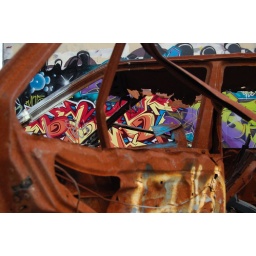
Grafitti on wall along railway line in central Christchurch as seen through burn out car wreck.